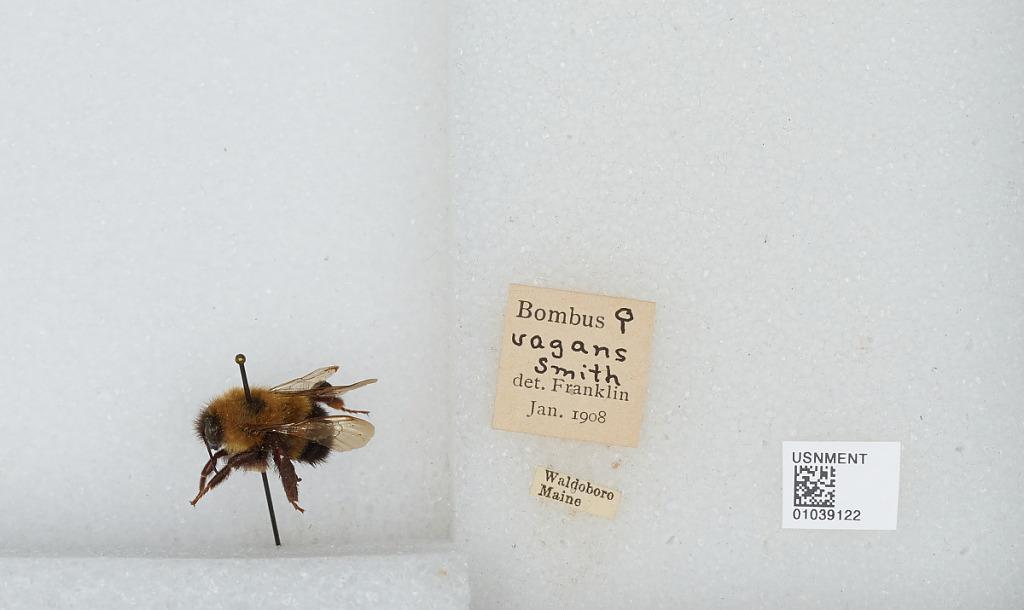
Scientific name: Bombus (Pyrobombus) vagans vagans Smith
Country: United States
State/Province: Maine
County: Lincoln
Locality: Waldoboro
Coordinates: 44.1014, -69.3897
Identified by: Franklin